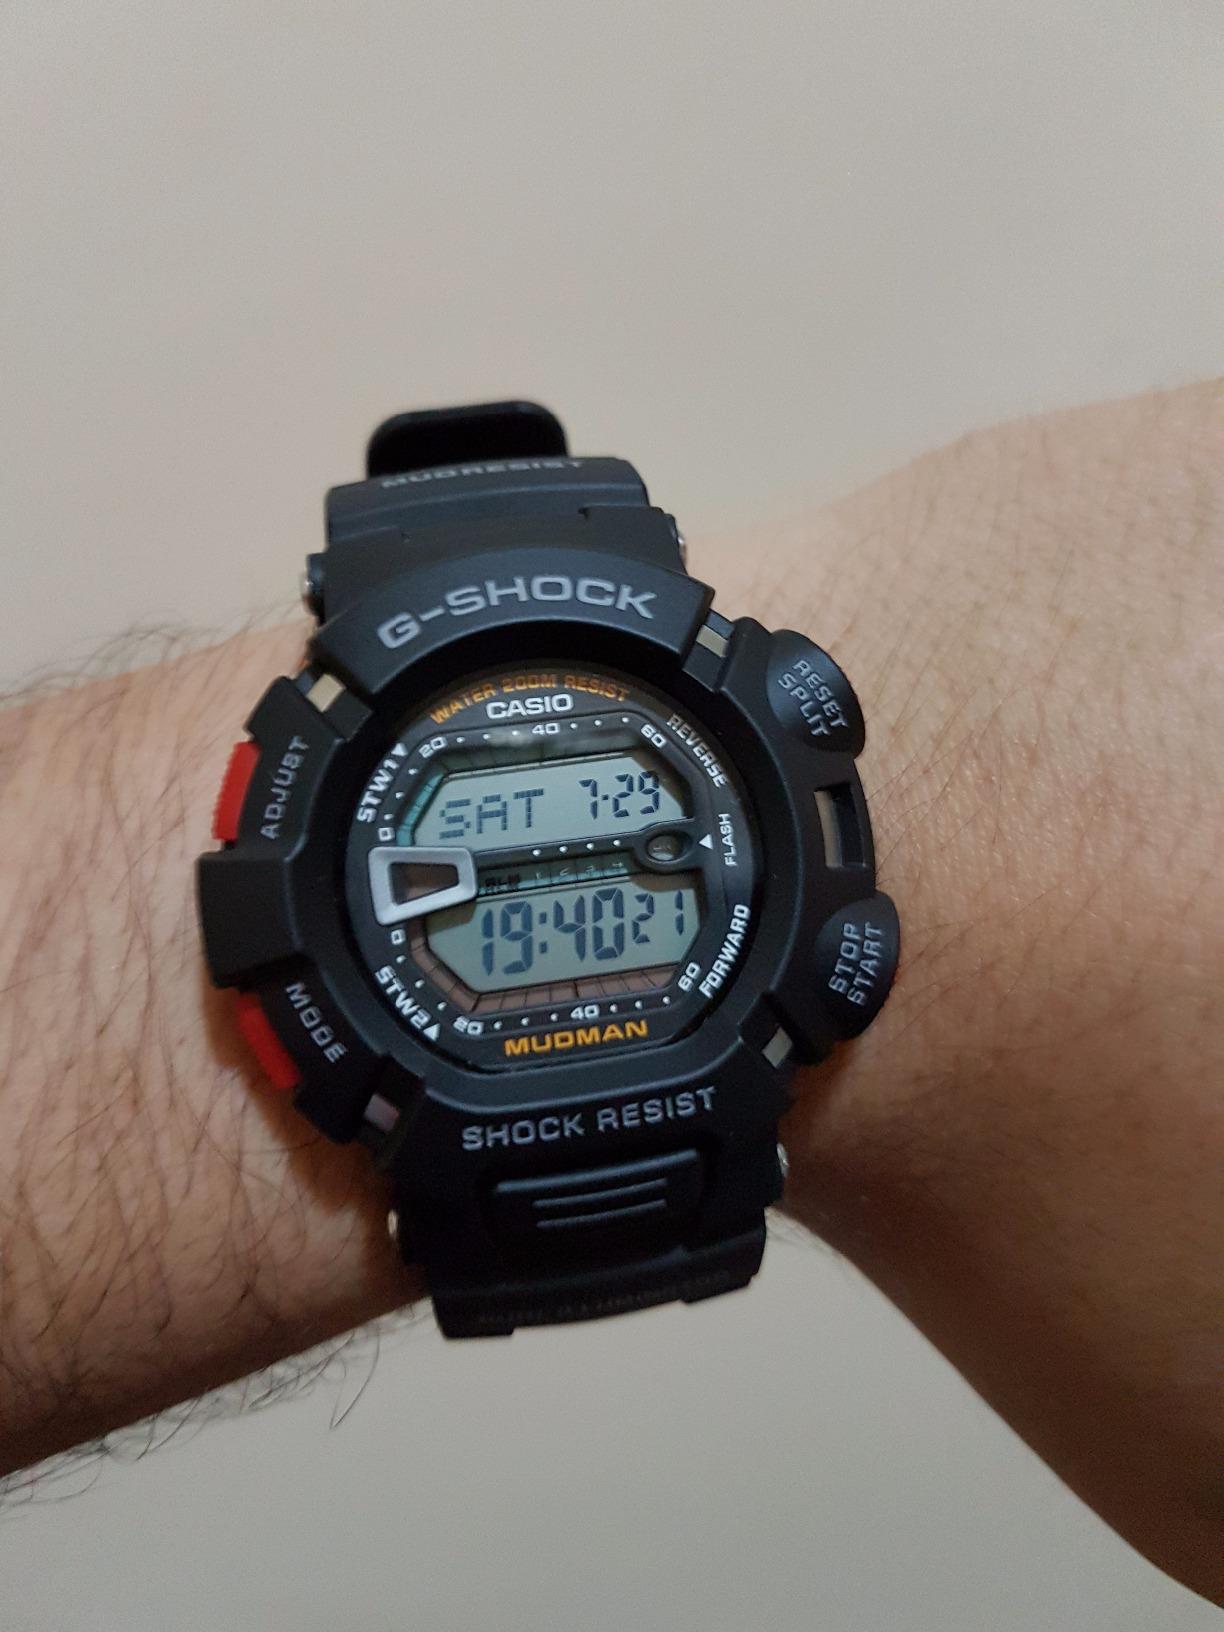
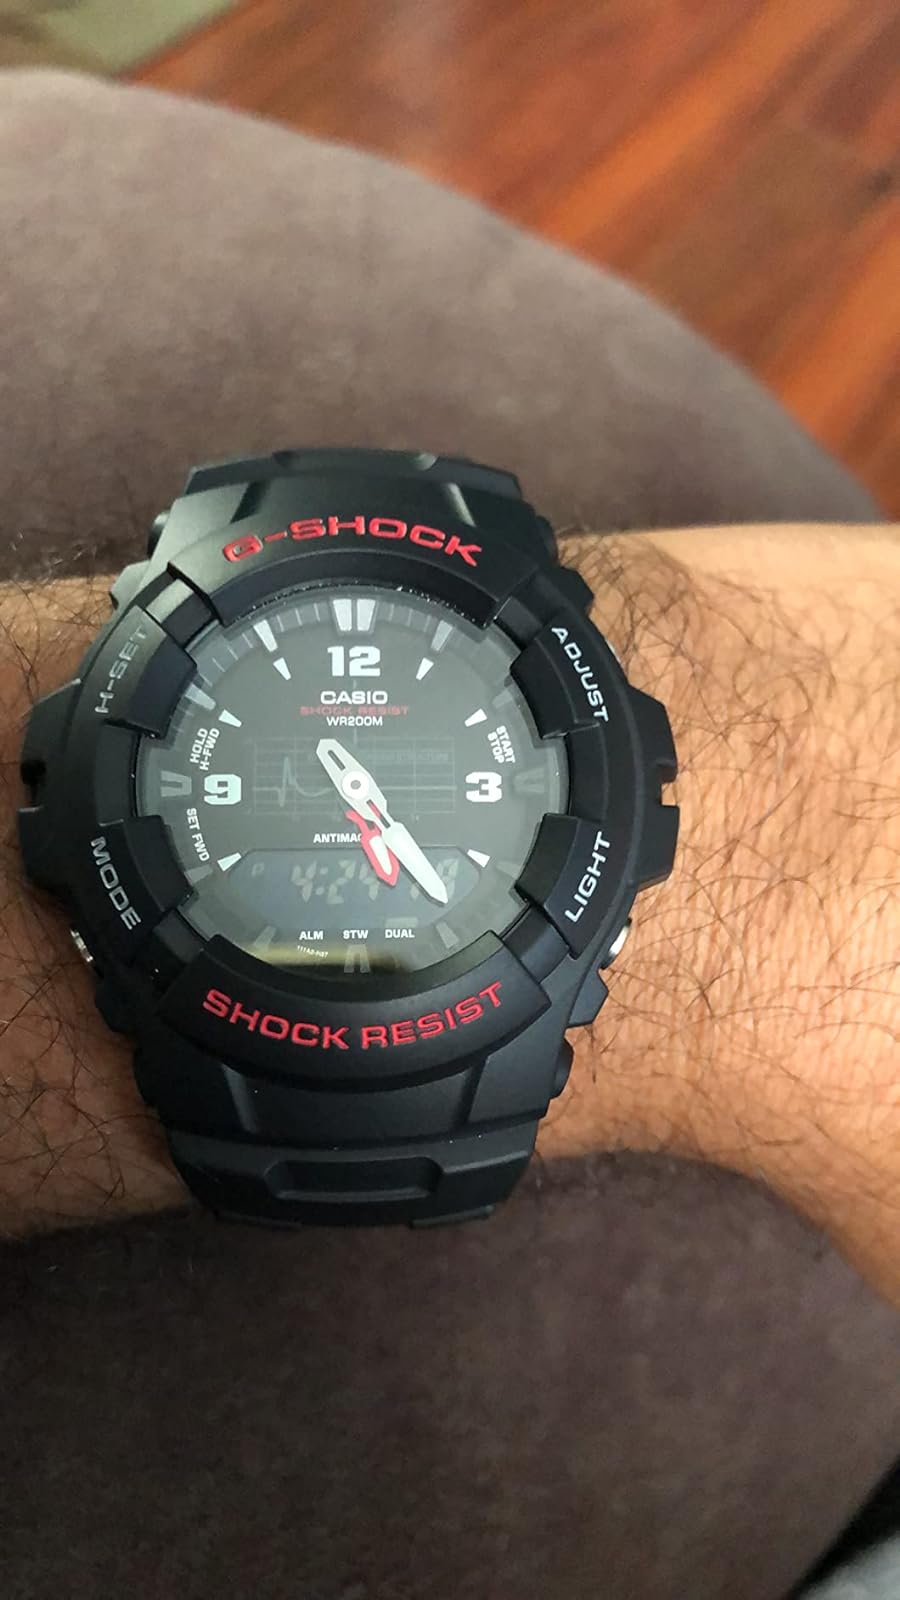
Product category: accessories_watch
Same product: no